2A46 125 mm gun

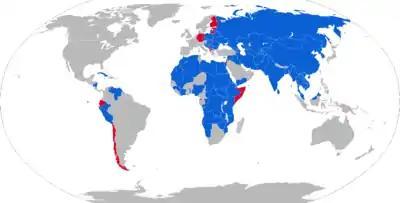
Map with 2A46 operators in blue with former operators in red

The 2A46 has been used in numerous tanks, almost exclusively Soviet/Russian designs or foreign derivatives: